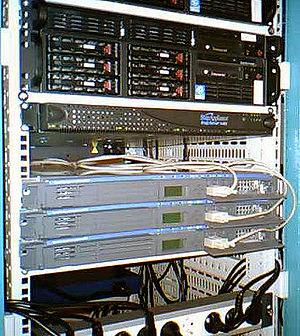
Vue de face du groupe de serveurs Wikimédia à Aubervilliers, dans la banlieue de Paris, France, installés le 18 décembre 2004